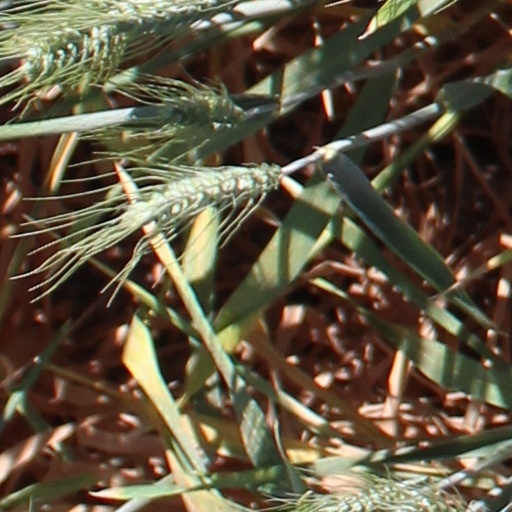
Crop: wheat